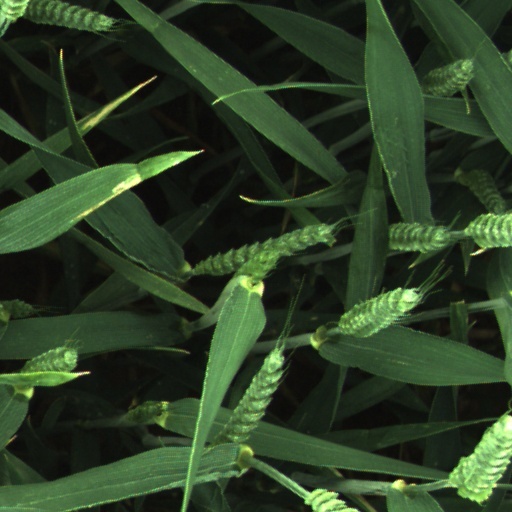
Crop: wheat